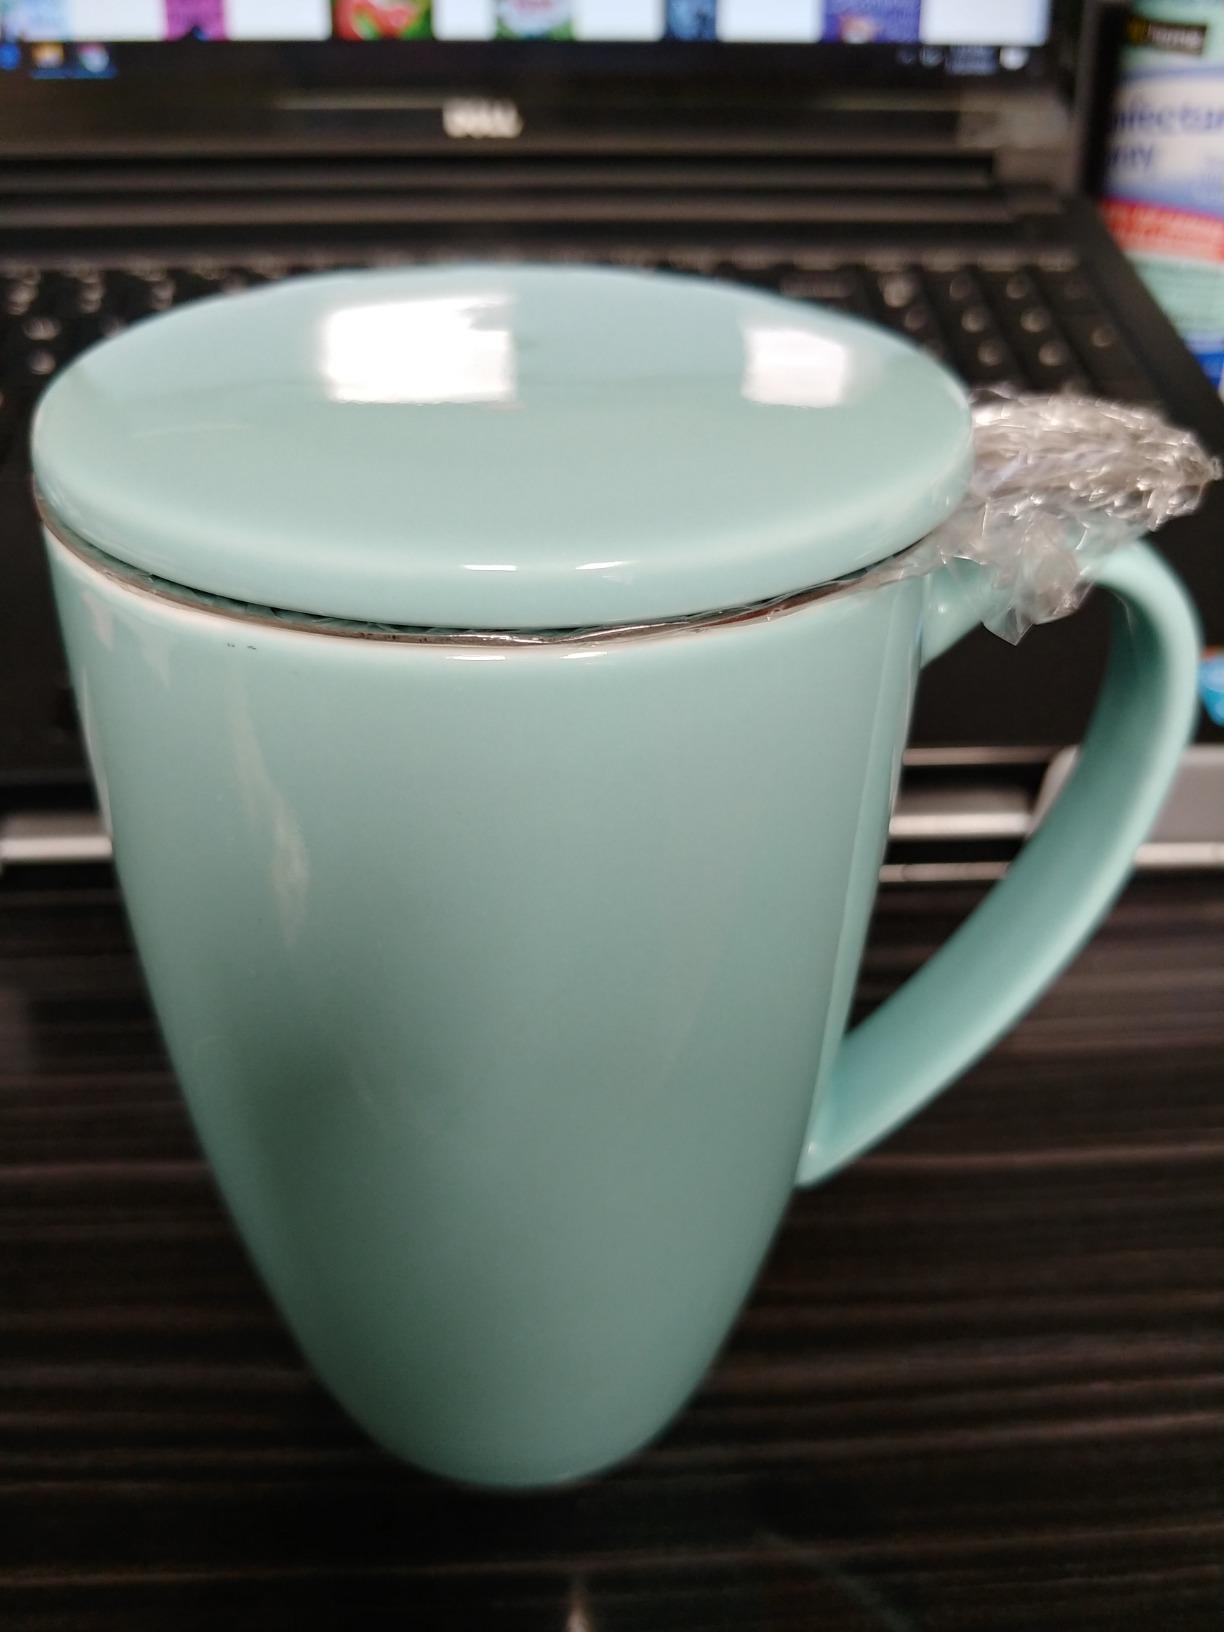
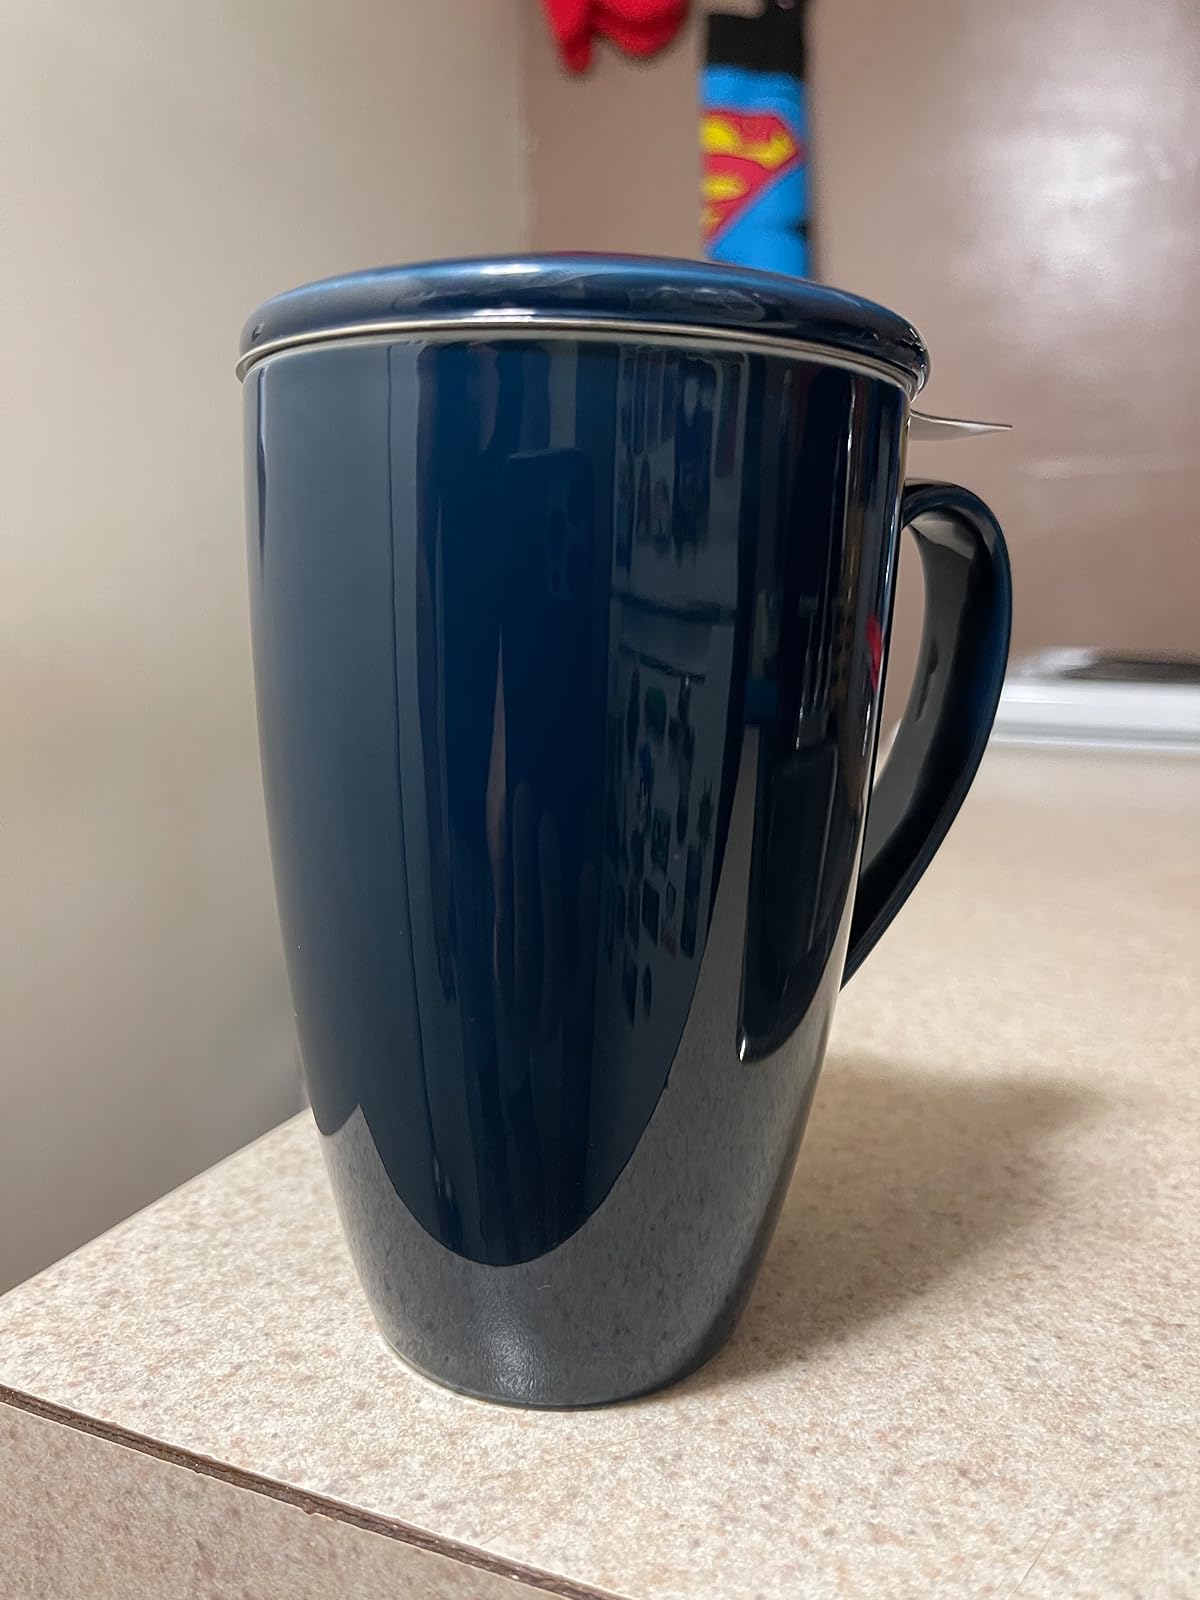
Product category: items_mug
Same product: no